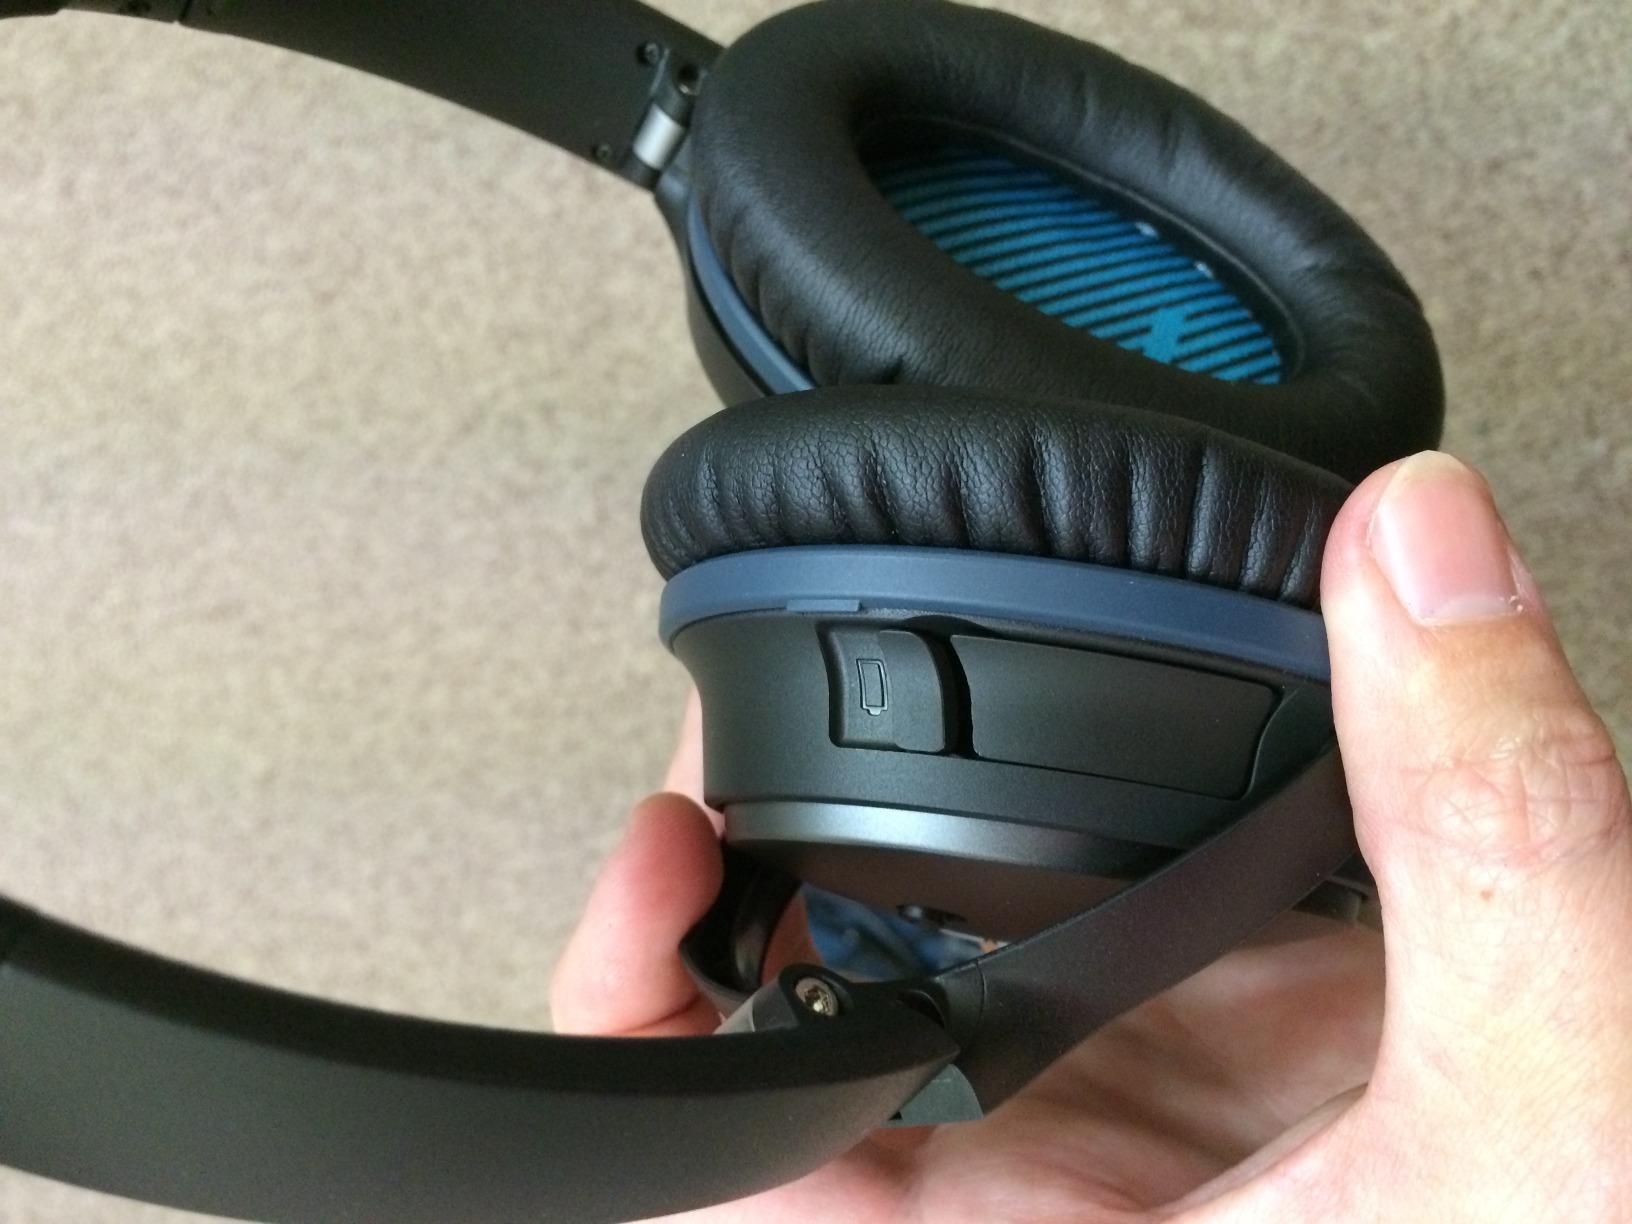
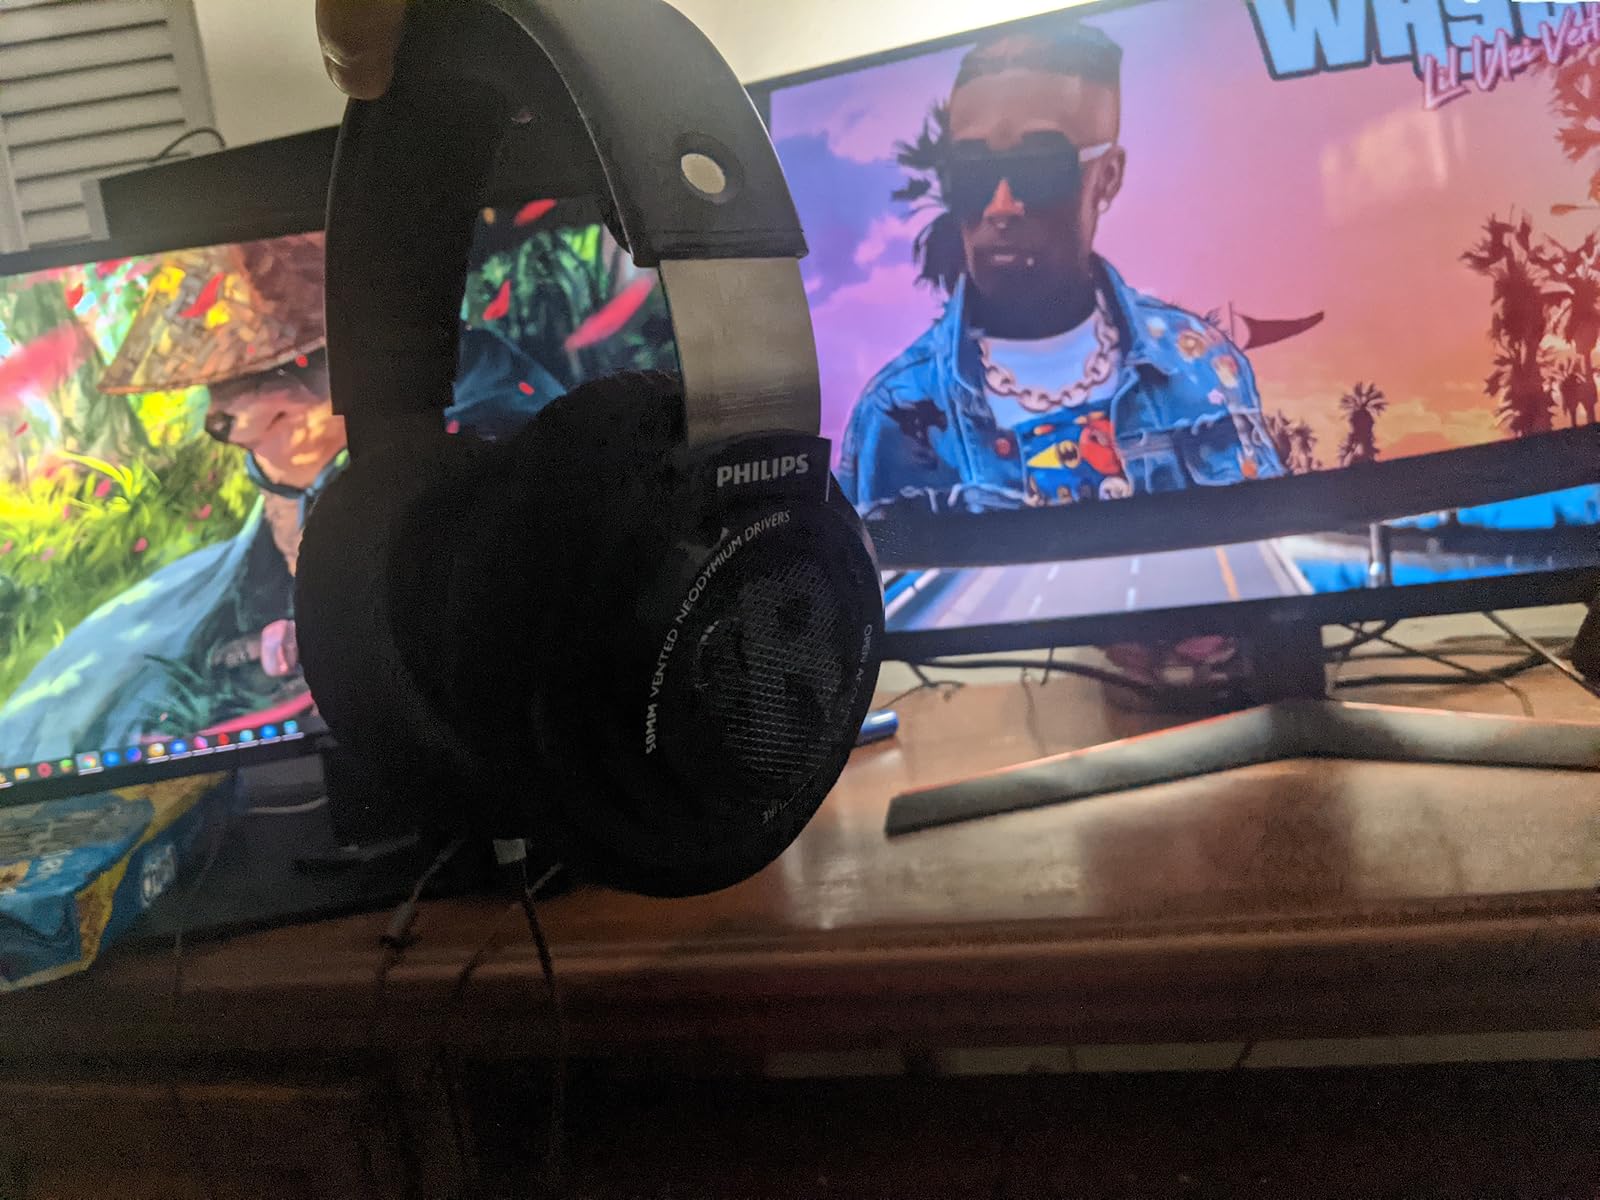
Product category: headphones
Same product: no